Hornsea

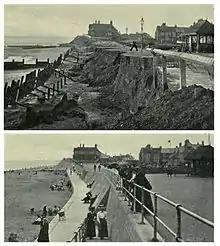
The seafront after the 1906 storm, and in 1910 after construction of the seawall

At the same time as the promotion and development of the railway the town was also improved: New Road was laid out in 1848 to improve access to the sea – in the 1860s/'70s Joseph Wade establishing a brick and tile works, and developed Grosvenor Terrace – No.31 of which was layered with his patent 'Acorn' tiles. The coming of the railway was followed by further development, including Alexandra Hotel (1867); Wilton Terrace (1868); the high status dwellings Brampton House (1872–73); and the Grosvenor Estate, built during the period from 1865 to the early 20th century.